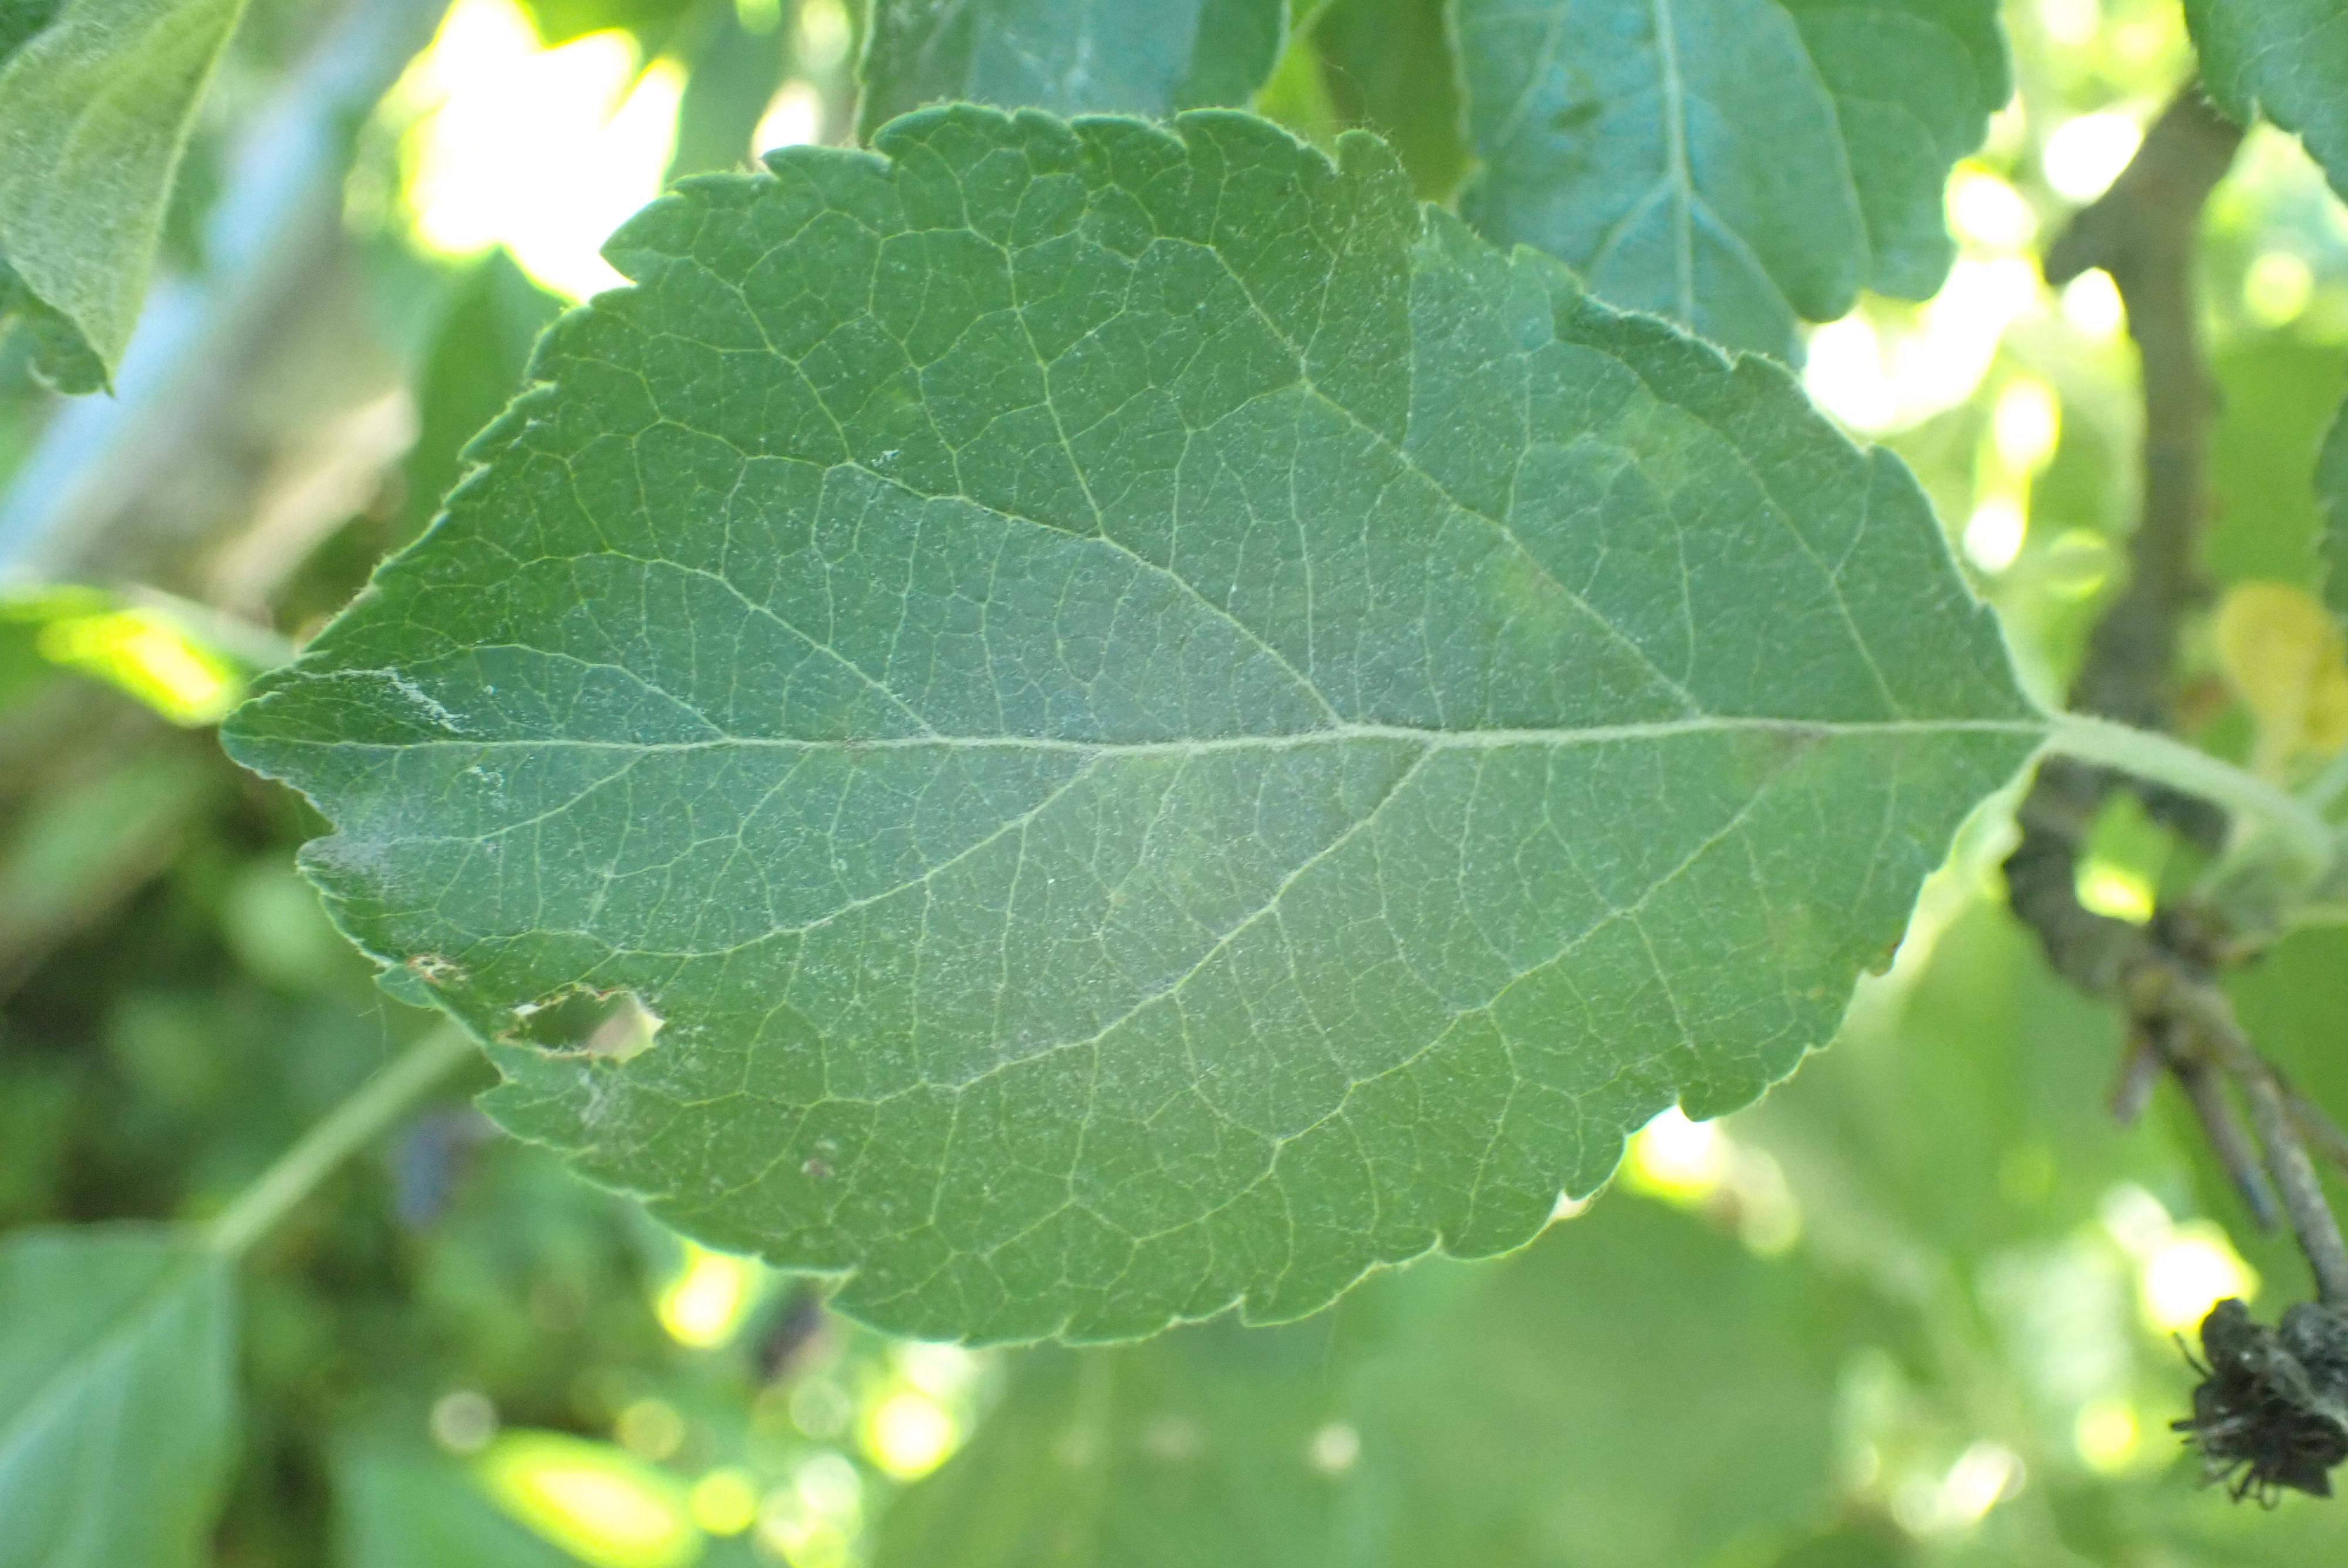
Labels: scab